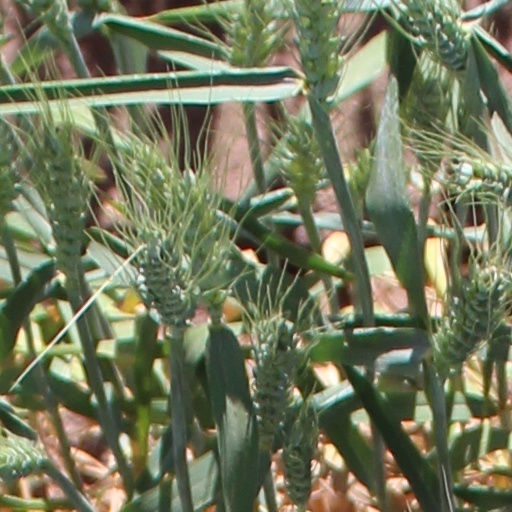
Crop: wheat